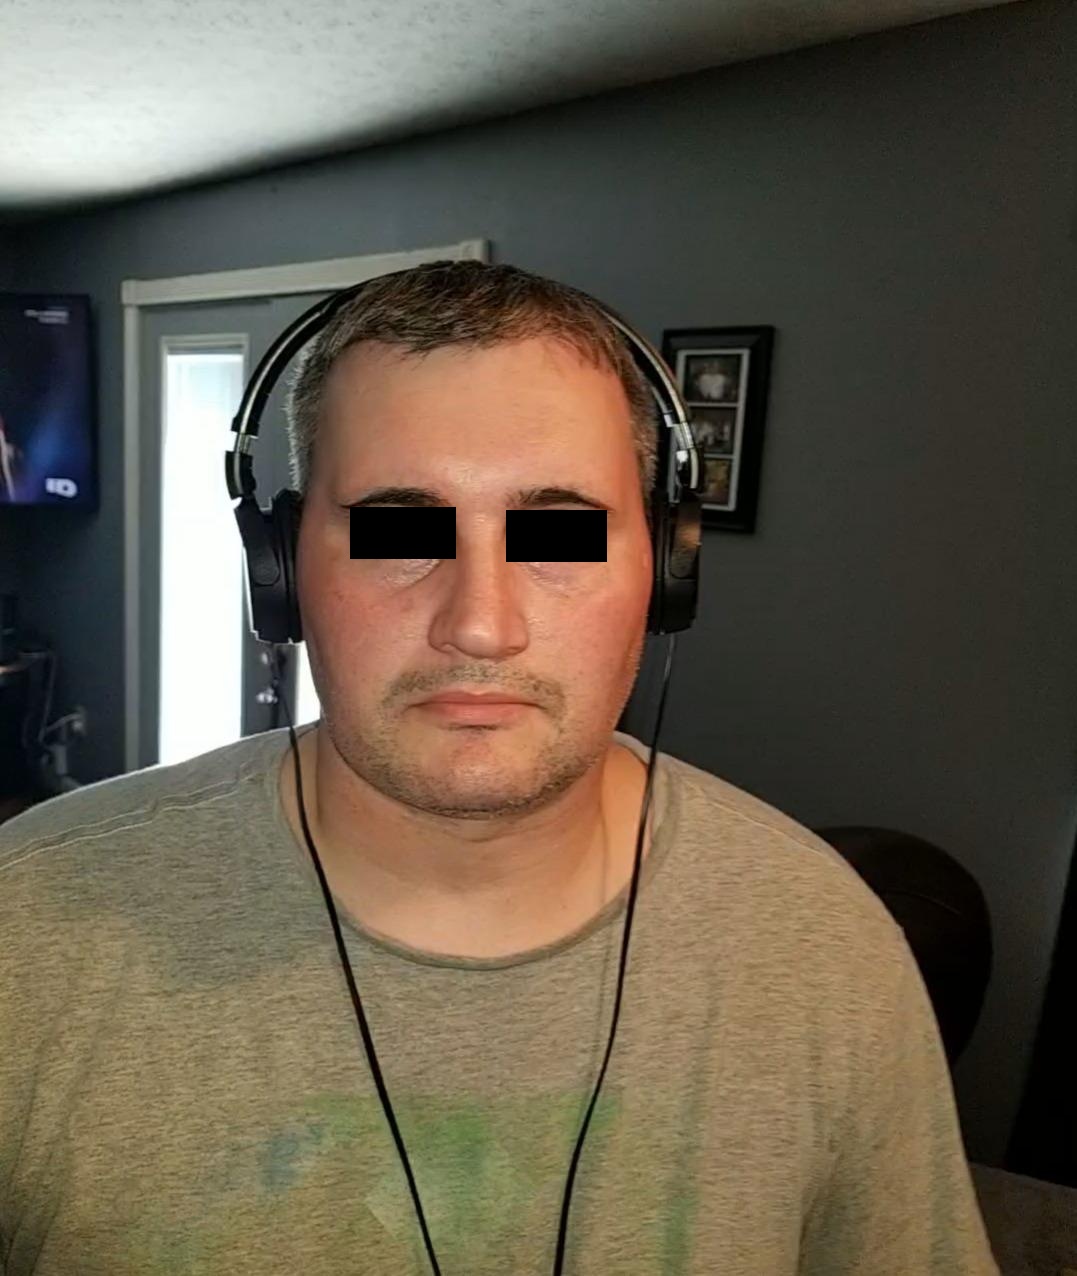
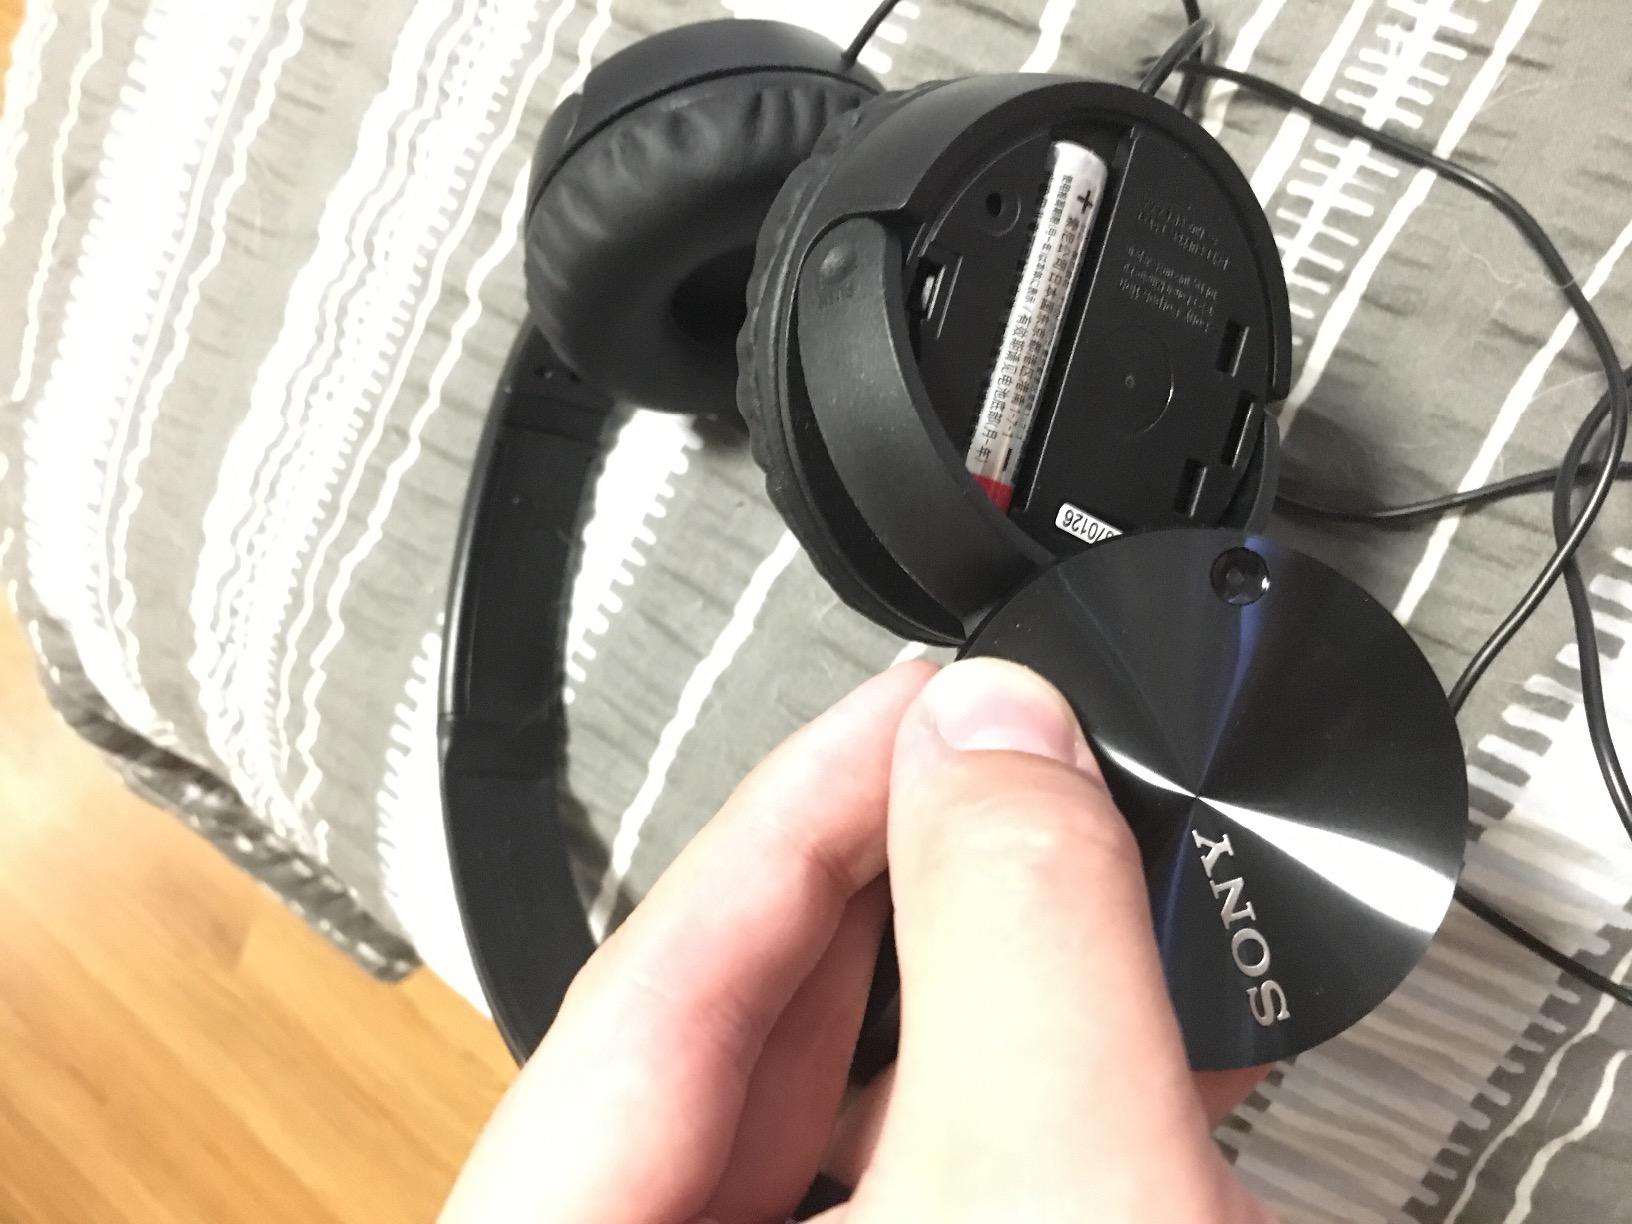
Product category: headphones
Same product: yes